George Scratchley Brown

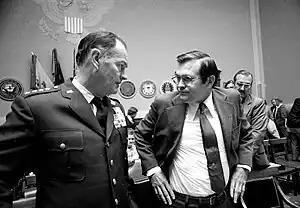
Chairman of the Joint Chiefs of Staff General George S. Brown with Secretary of Defense Donald H. Rumsfeld during testimony at Senate Armed Services Committee on January 15, 1976.

In 1974, following Admiral Thomas Moorer's scheduled retirement as Chairman of the Joint Chiefs of Staff, Brown was tapped by President Richard Nixon and Secretary of Defense James Schlesinger to succeed Moorer as Chairman of the Joint Chiefs of Staff. Many, including former Secretary of Defense Robert McNamara whom Brown once worked with as his military assistant, had previously predicted that Brown would someday be Chairman of the Joint Chiefs of Staff. According to General Robert J. Dixon, a protégé of Air Force Chief of Staff General Thomas D. White, when White was lying ill in the hospital due to terminal leukemia in 1964, General White told General Dixon to congratulate George S. Brown on behalf of General White if someday Brown became Chairman of the Joint Chiefs of Staff. This prophecy was proven true ten years later and was retold in Brown's biography "Destined for Stars" by Edgar F. Puryear Jr.